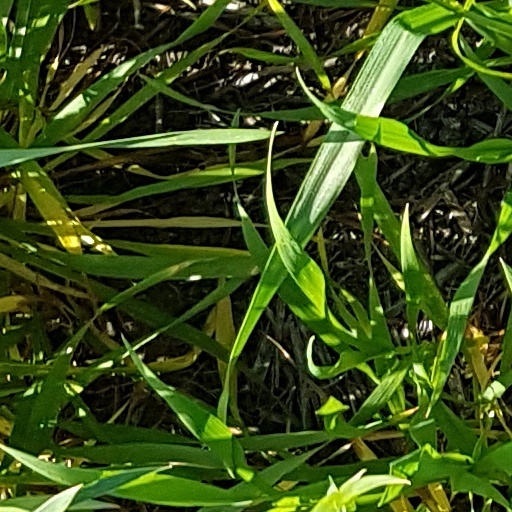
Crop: wheat